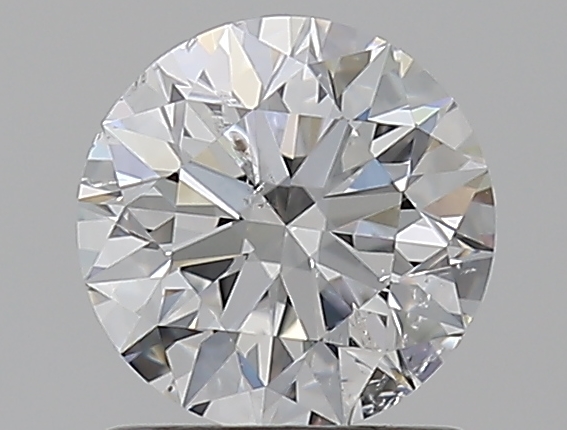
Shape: round
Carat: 1
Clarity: SI2
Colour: E
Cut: EX
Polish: EX
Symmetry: EX
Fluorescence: N
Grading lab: GIA
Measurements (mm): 6.35 x 6.37 x 3.98